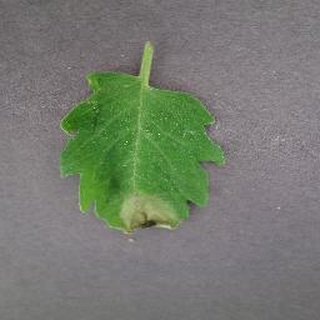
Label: tomato_late_blight